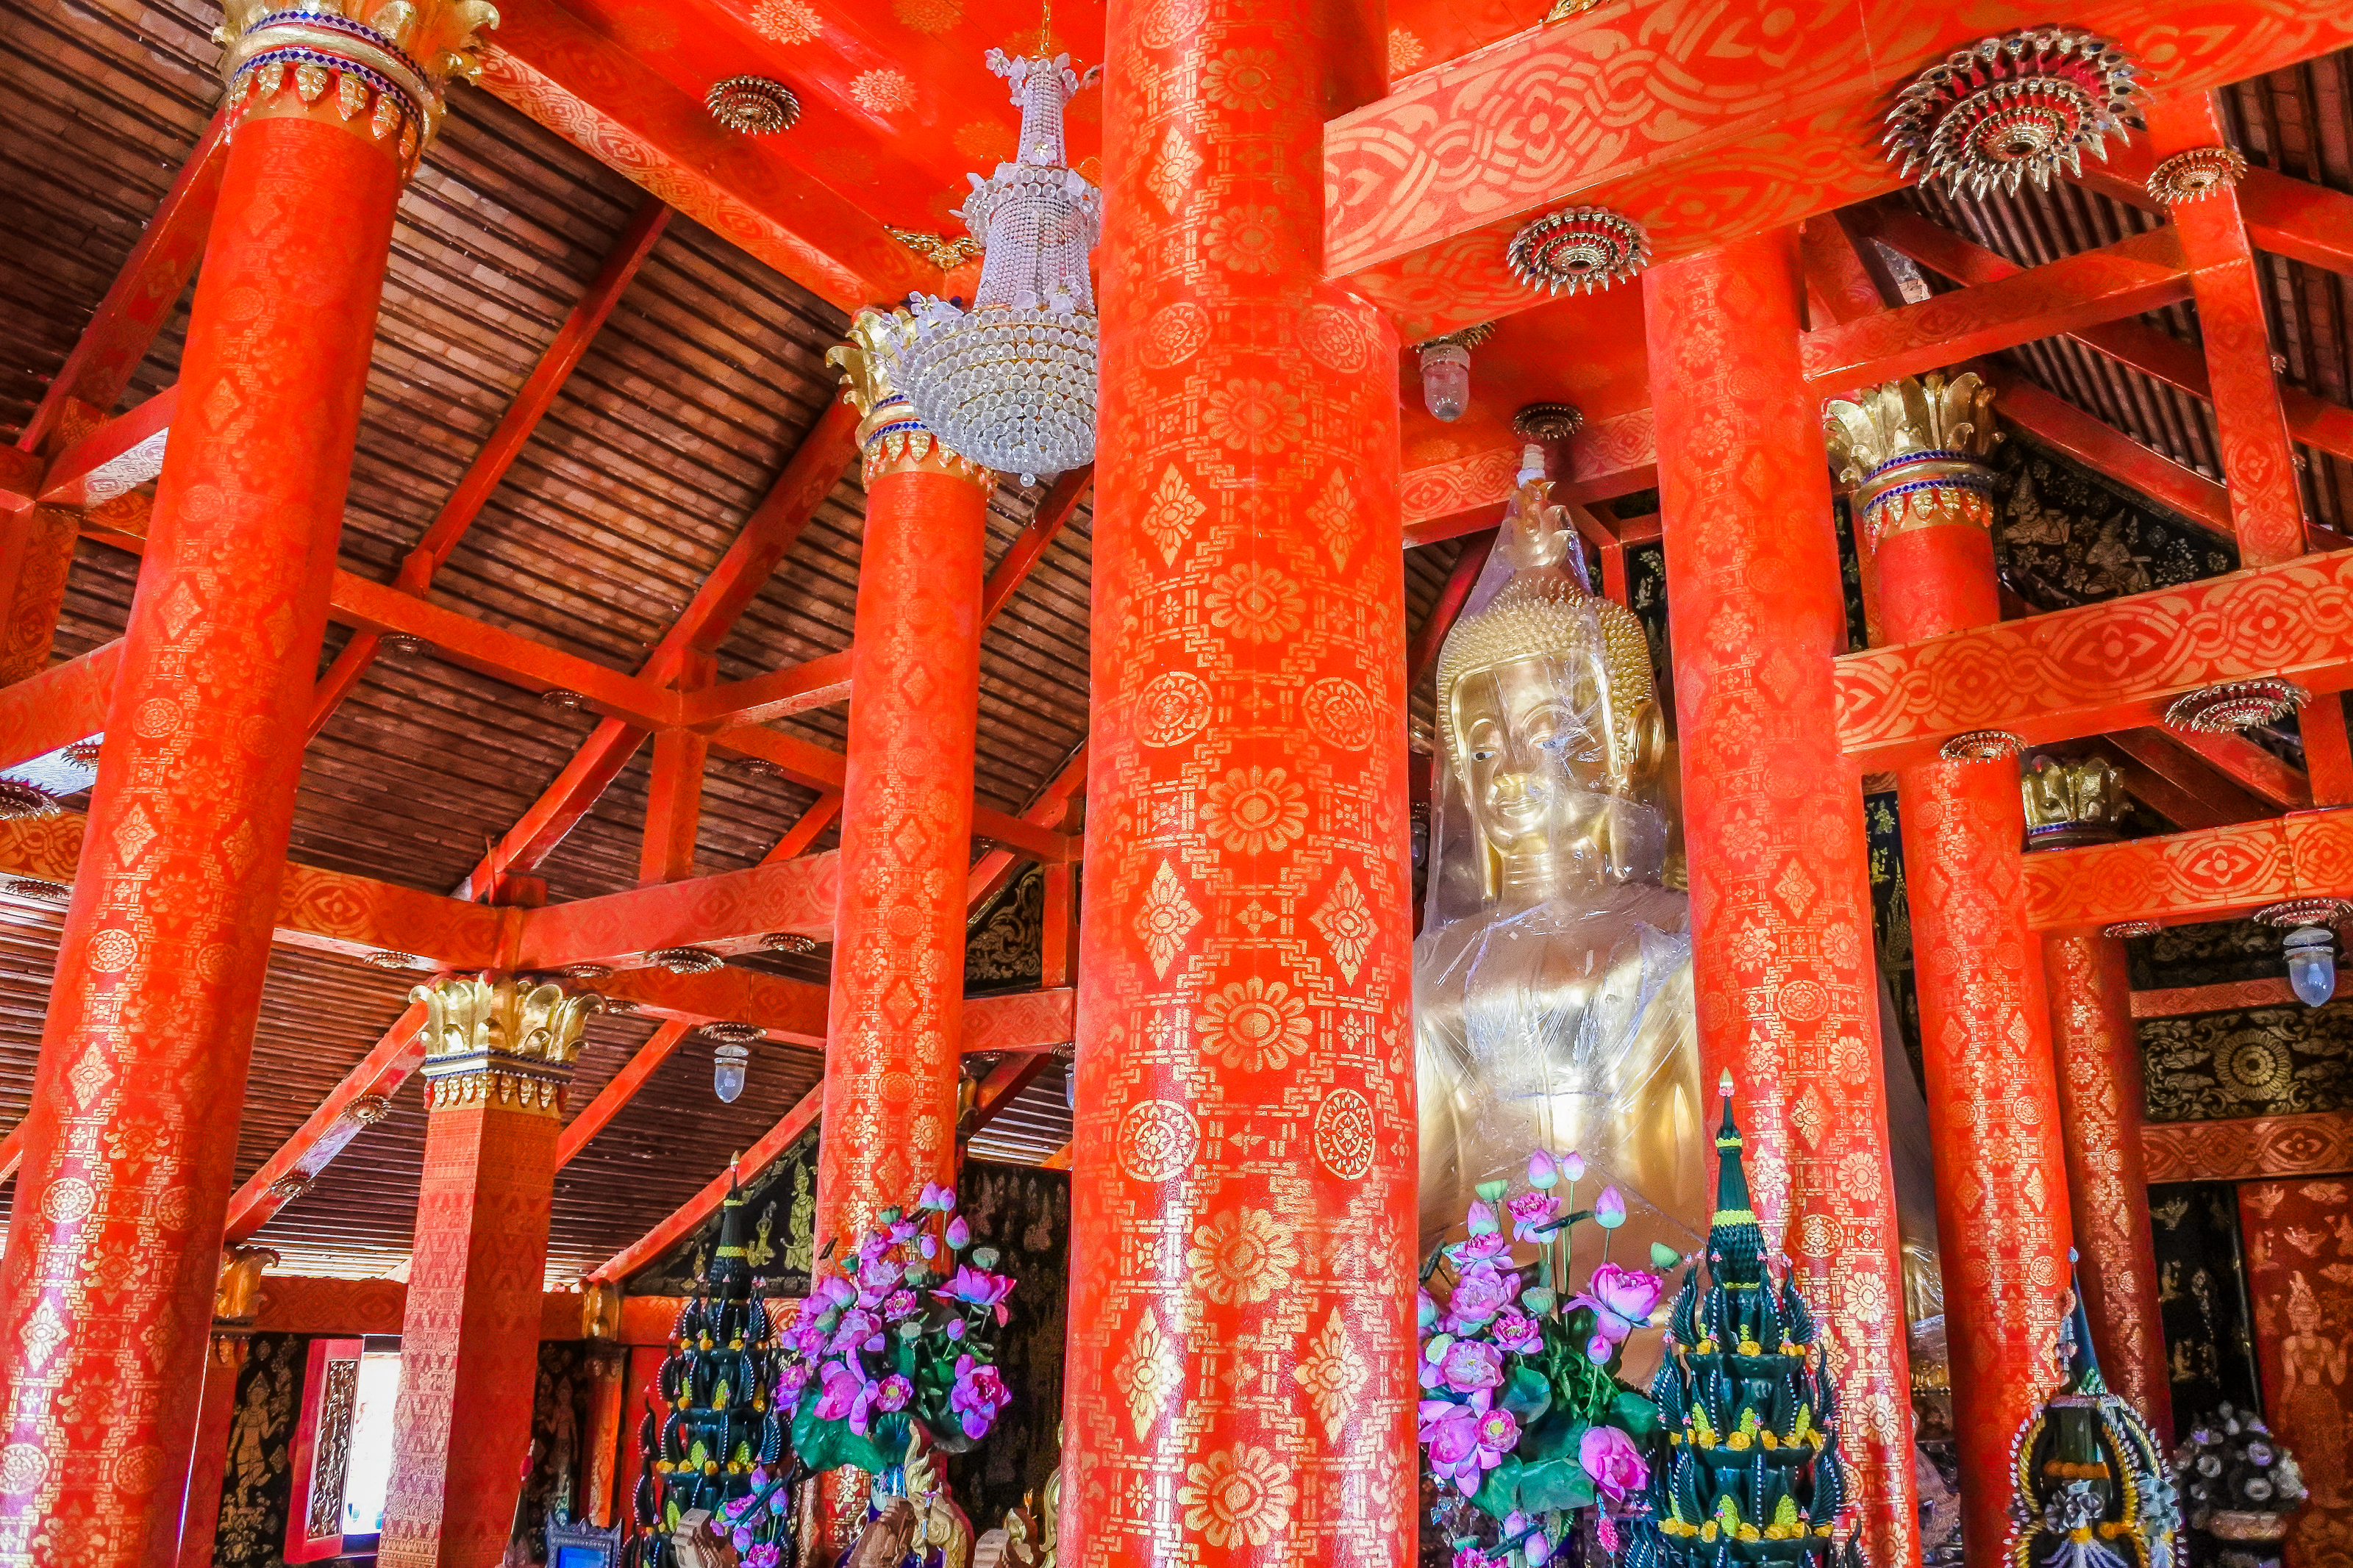
bright, kalasin, building, province, buddha, thailand, antique, place, landmark, wat wang kham, architecture, art, reflection, learn, old, wong, asia, asian, thai, buddha statue, wat, buddhism, ancient, people, religion, traditional, wang, culture, buddhist, khao, temple, kham, travel, southeast, place of worship, chinese architecture, column, shrine